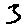
Label: 3